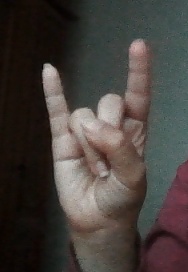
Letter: la